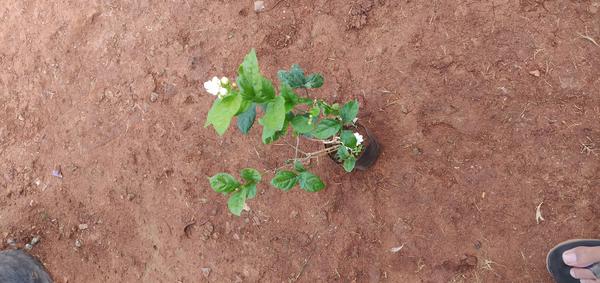
Plant: Jasmine